Moro Isaac Jenesio

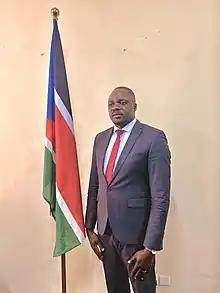
A portrait of Moro Isaac Jenesio

Moro Isaac Jenesio (born 1985) is one of the Youthful Leaders of South Sudan. Moro is currently the Minister of Local Government and Law Enforcement for Central Equatoria State in the Transitional Government of National Unity, as of 2023. He is also the Chairperson of the South Sudan National Movement for Change (SSNMC), a constituent Member of South Sudan Opposition Alliance (SSOA) which is one of the leading Partners to RARCSS 2018 South Sudan.